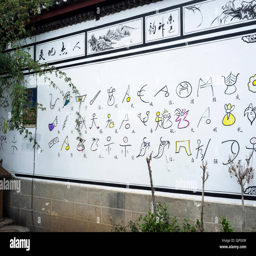
a wall showing the traditional alphabet of the minority